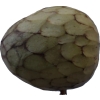
Label: cherimoya